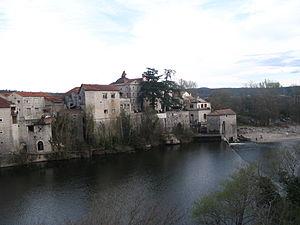
Ruoms est une commune française, située dans le département de l'Ardèche en région Auvergne-Rhône-Alpes.